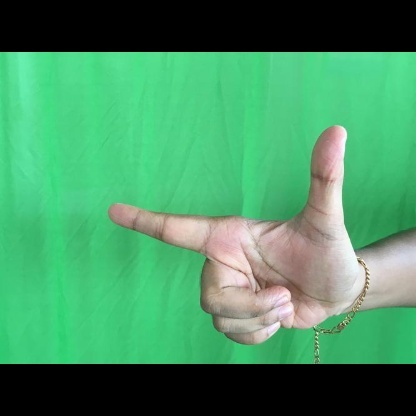
Mudra: Chandrakala